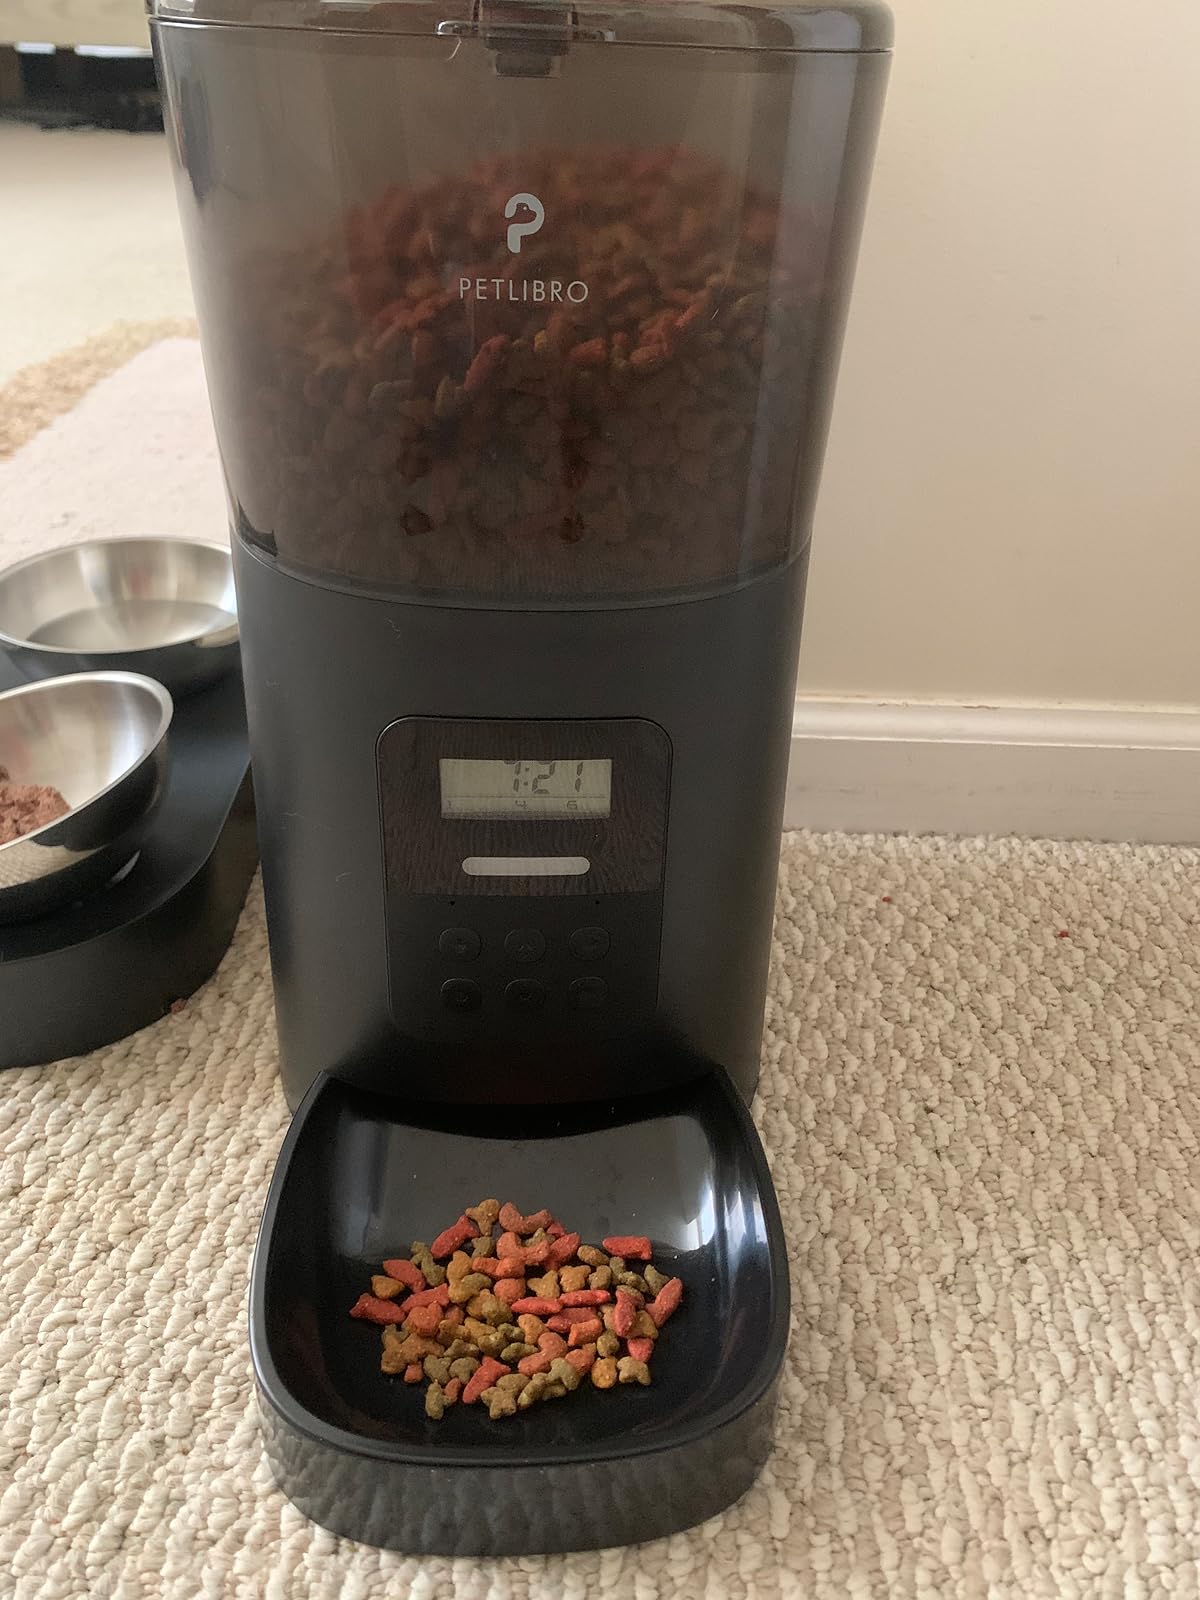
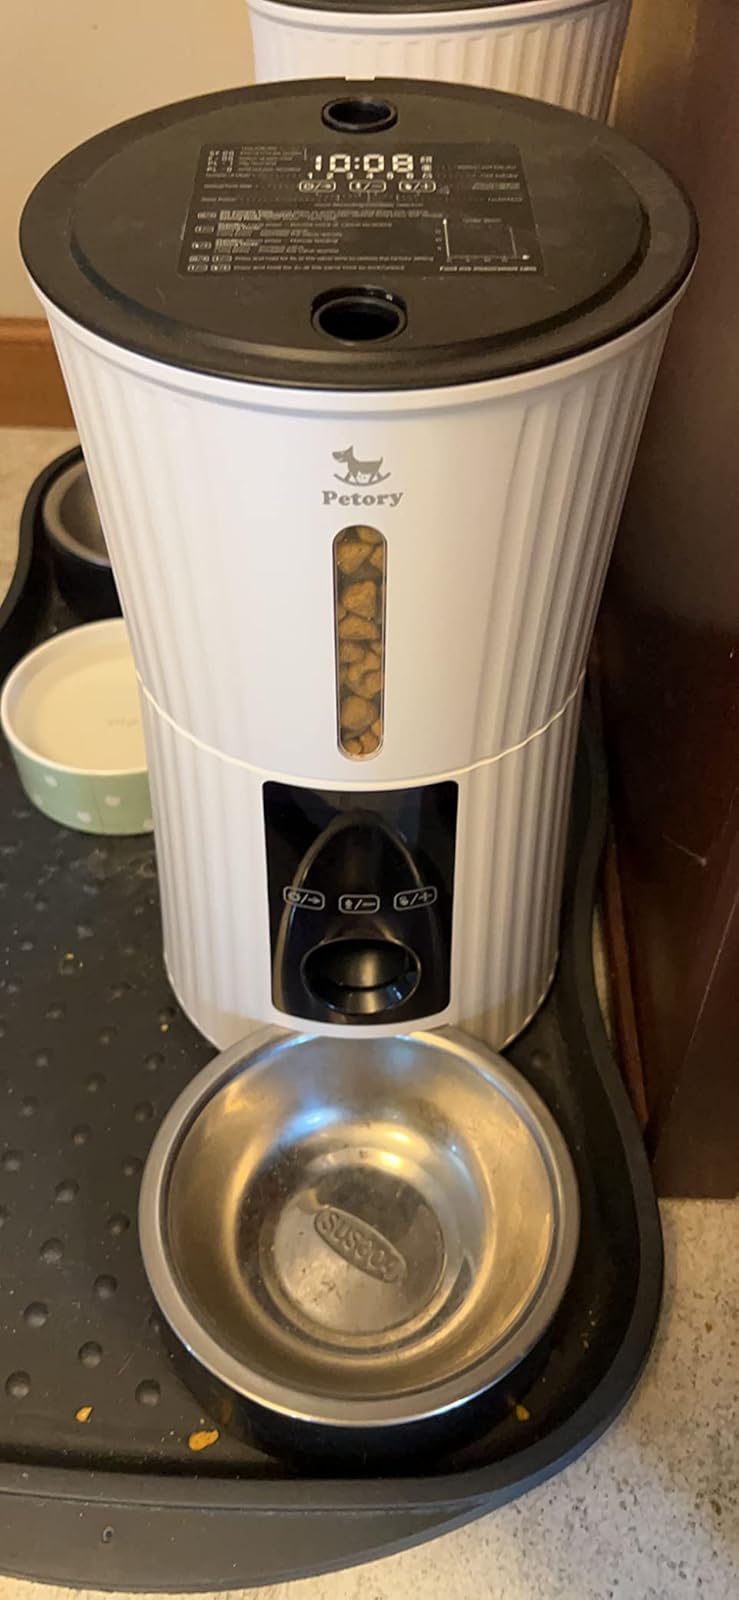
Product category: items_feeder
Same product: no